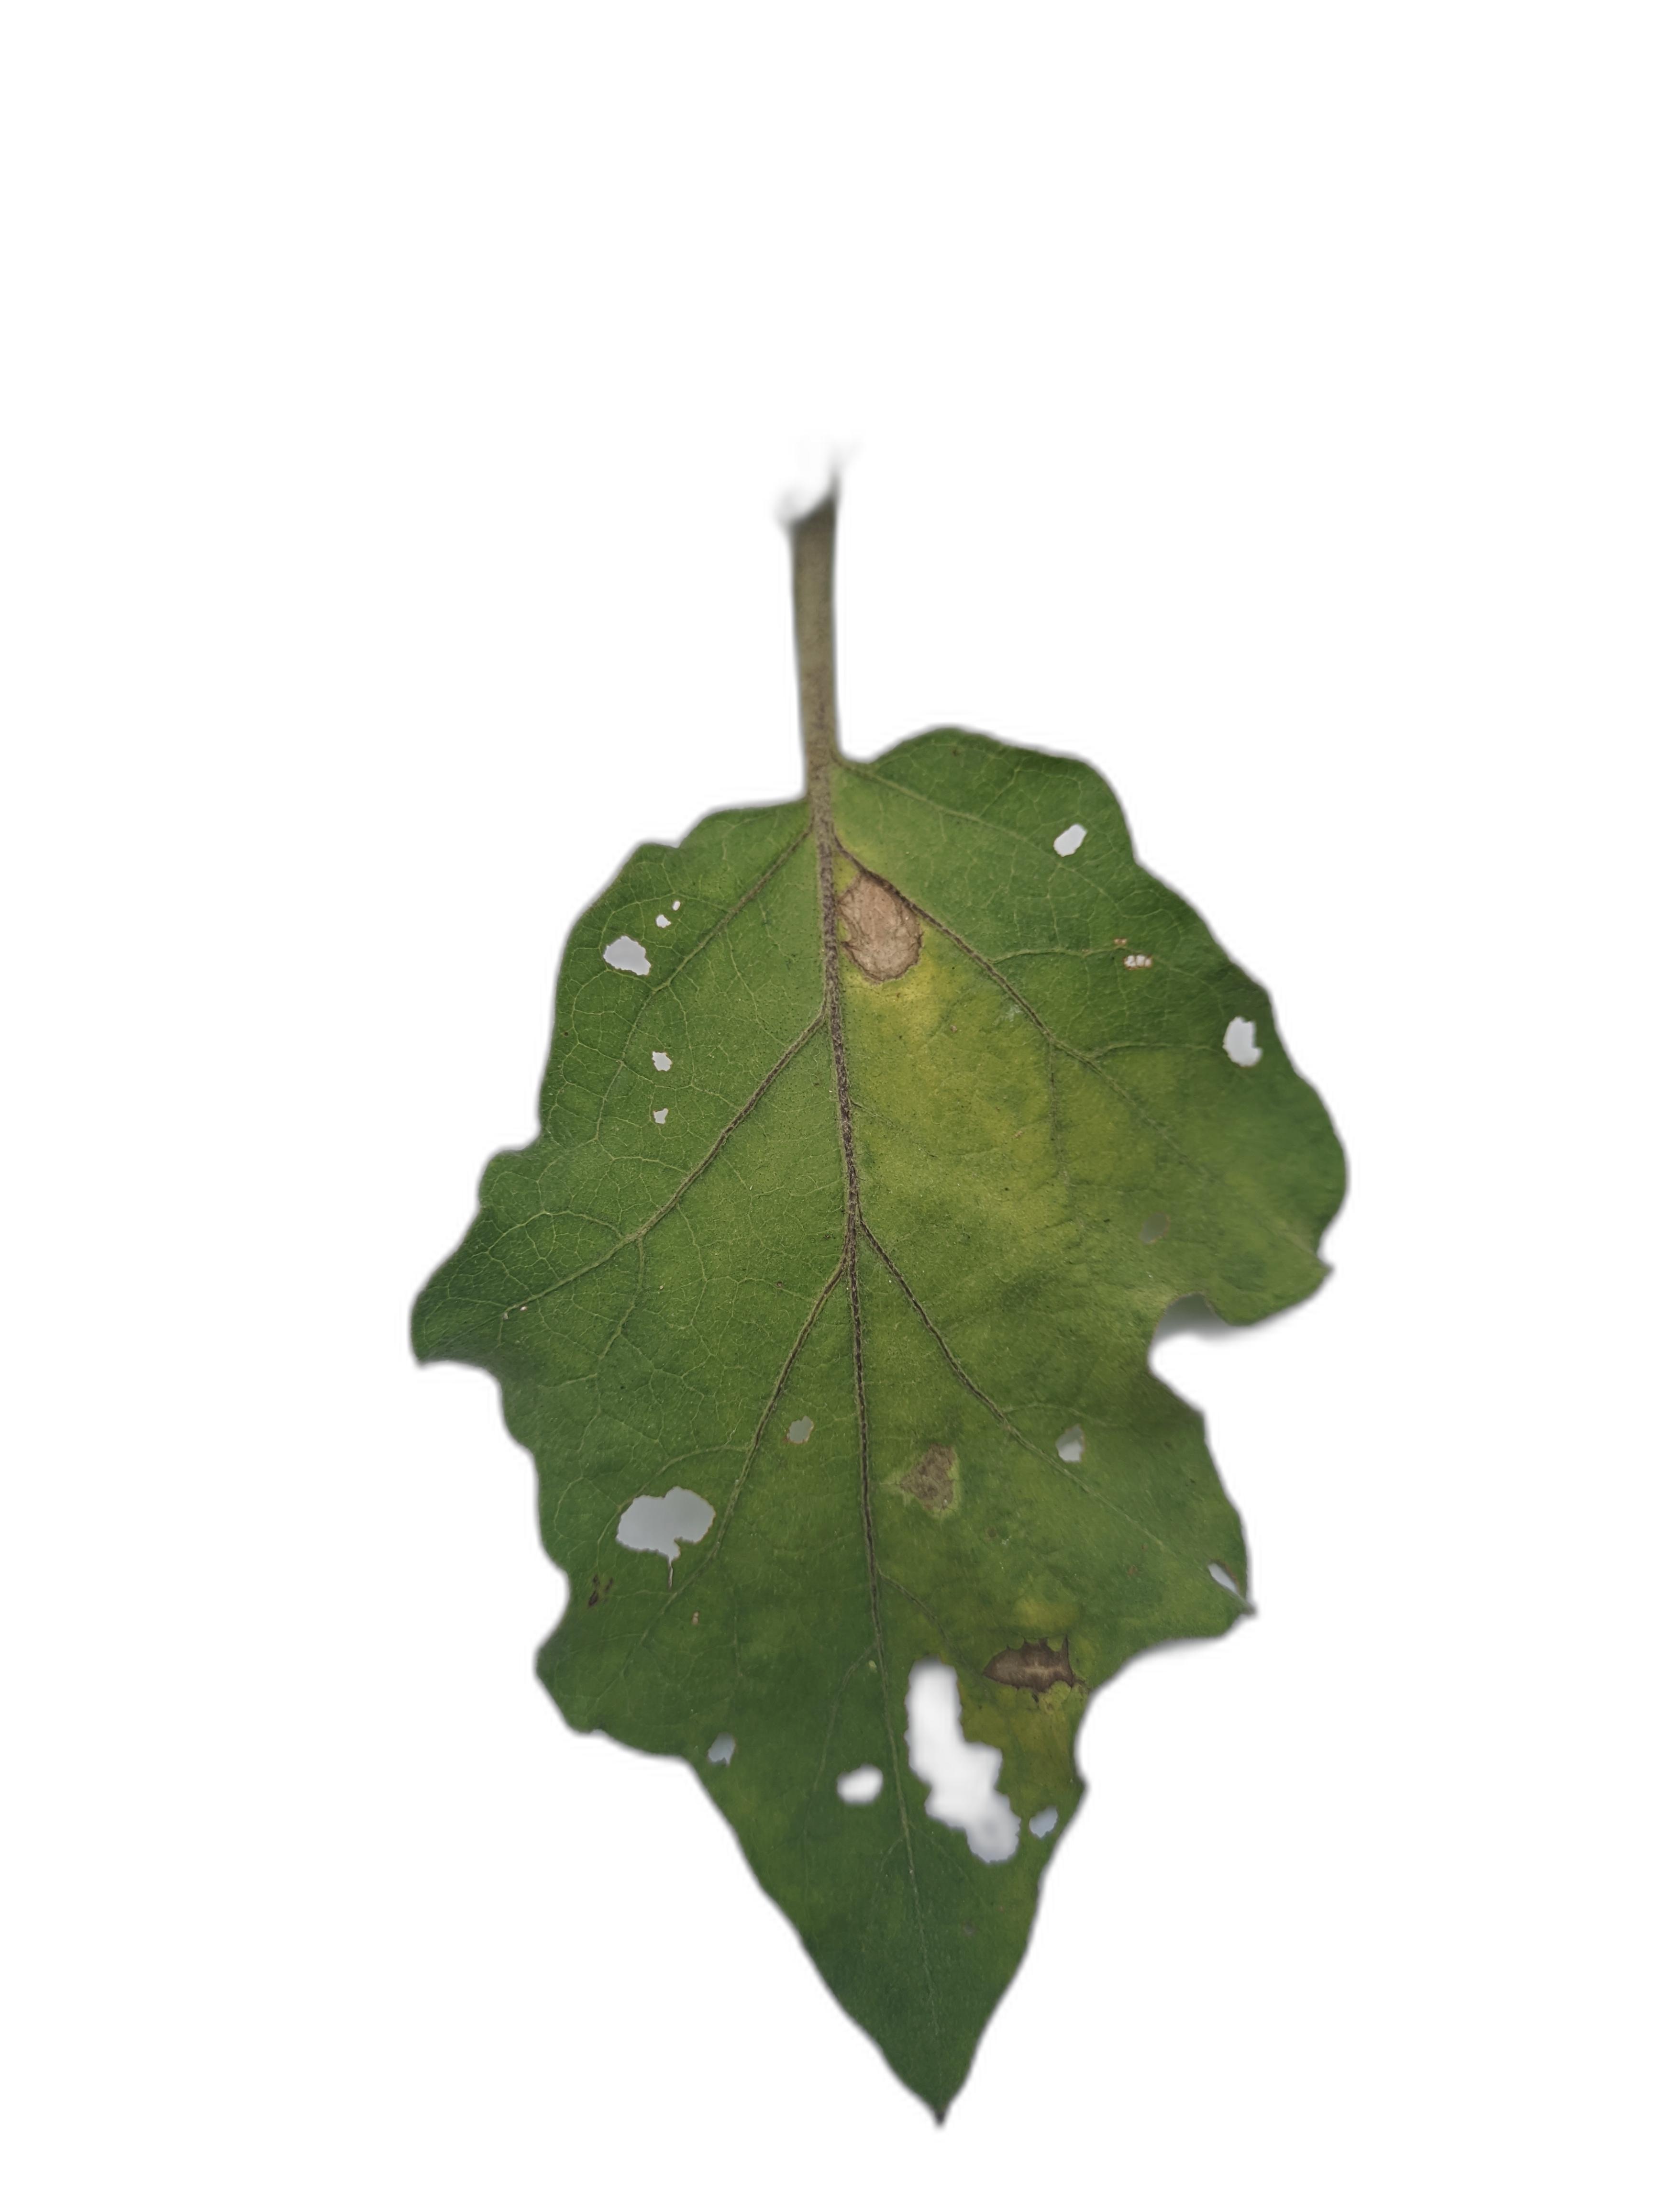
Label: Insect Pest Disease